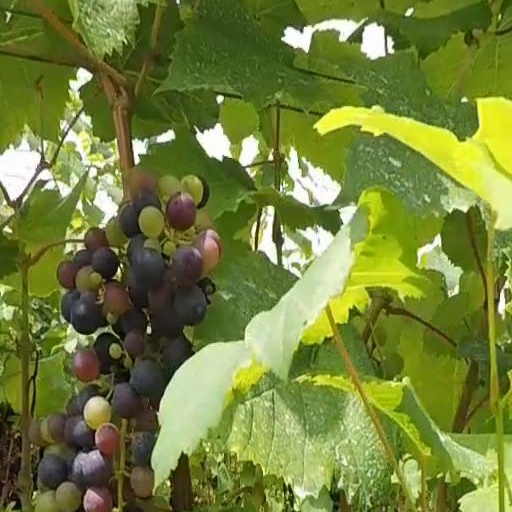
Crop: grape